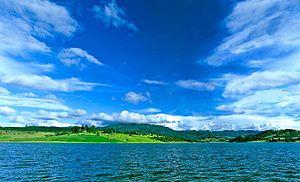
La laguna de Fúquene est un lac situé en Colombie, dans le nord du département de Cundinamarca, à la limite du département de Boyacá, à approximativement 80 km de la ville de Bogota.